Westgate Las Vegas

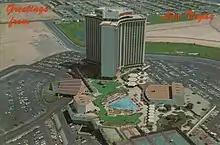
A photo postcard of the International Hotel

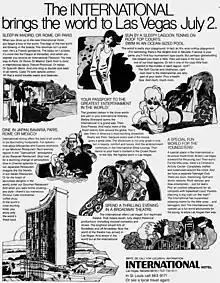
Newspaper advertisement for the 1969 grand opening of the hotel

The hotel site was previously part of the grounds of Las Vegas Park, a defunct racetrack. In 1965, the track site was purchased by National Equities, a real estate development firm chaired by Marvin Kratter. Kratter announced development plans for the site to include a 40-floor, 1,500-room hotel, as well as a golf course and private homes.